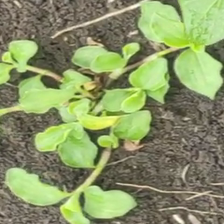
Weed species: Kena_(Commplina_benghalensio)